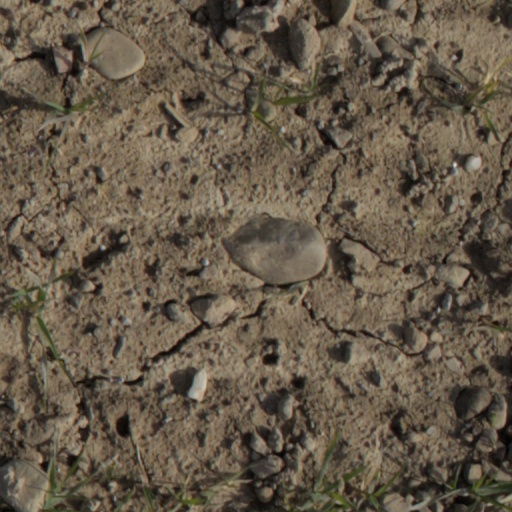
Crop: wheat